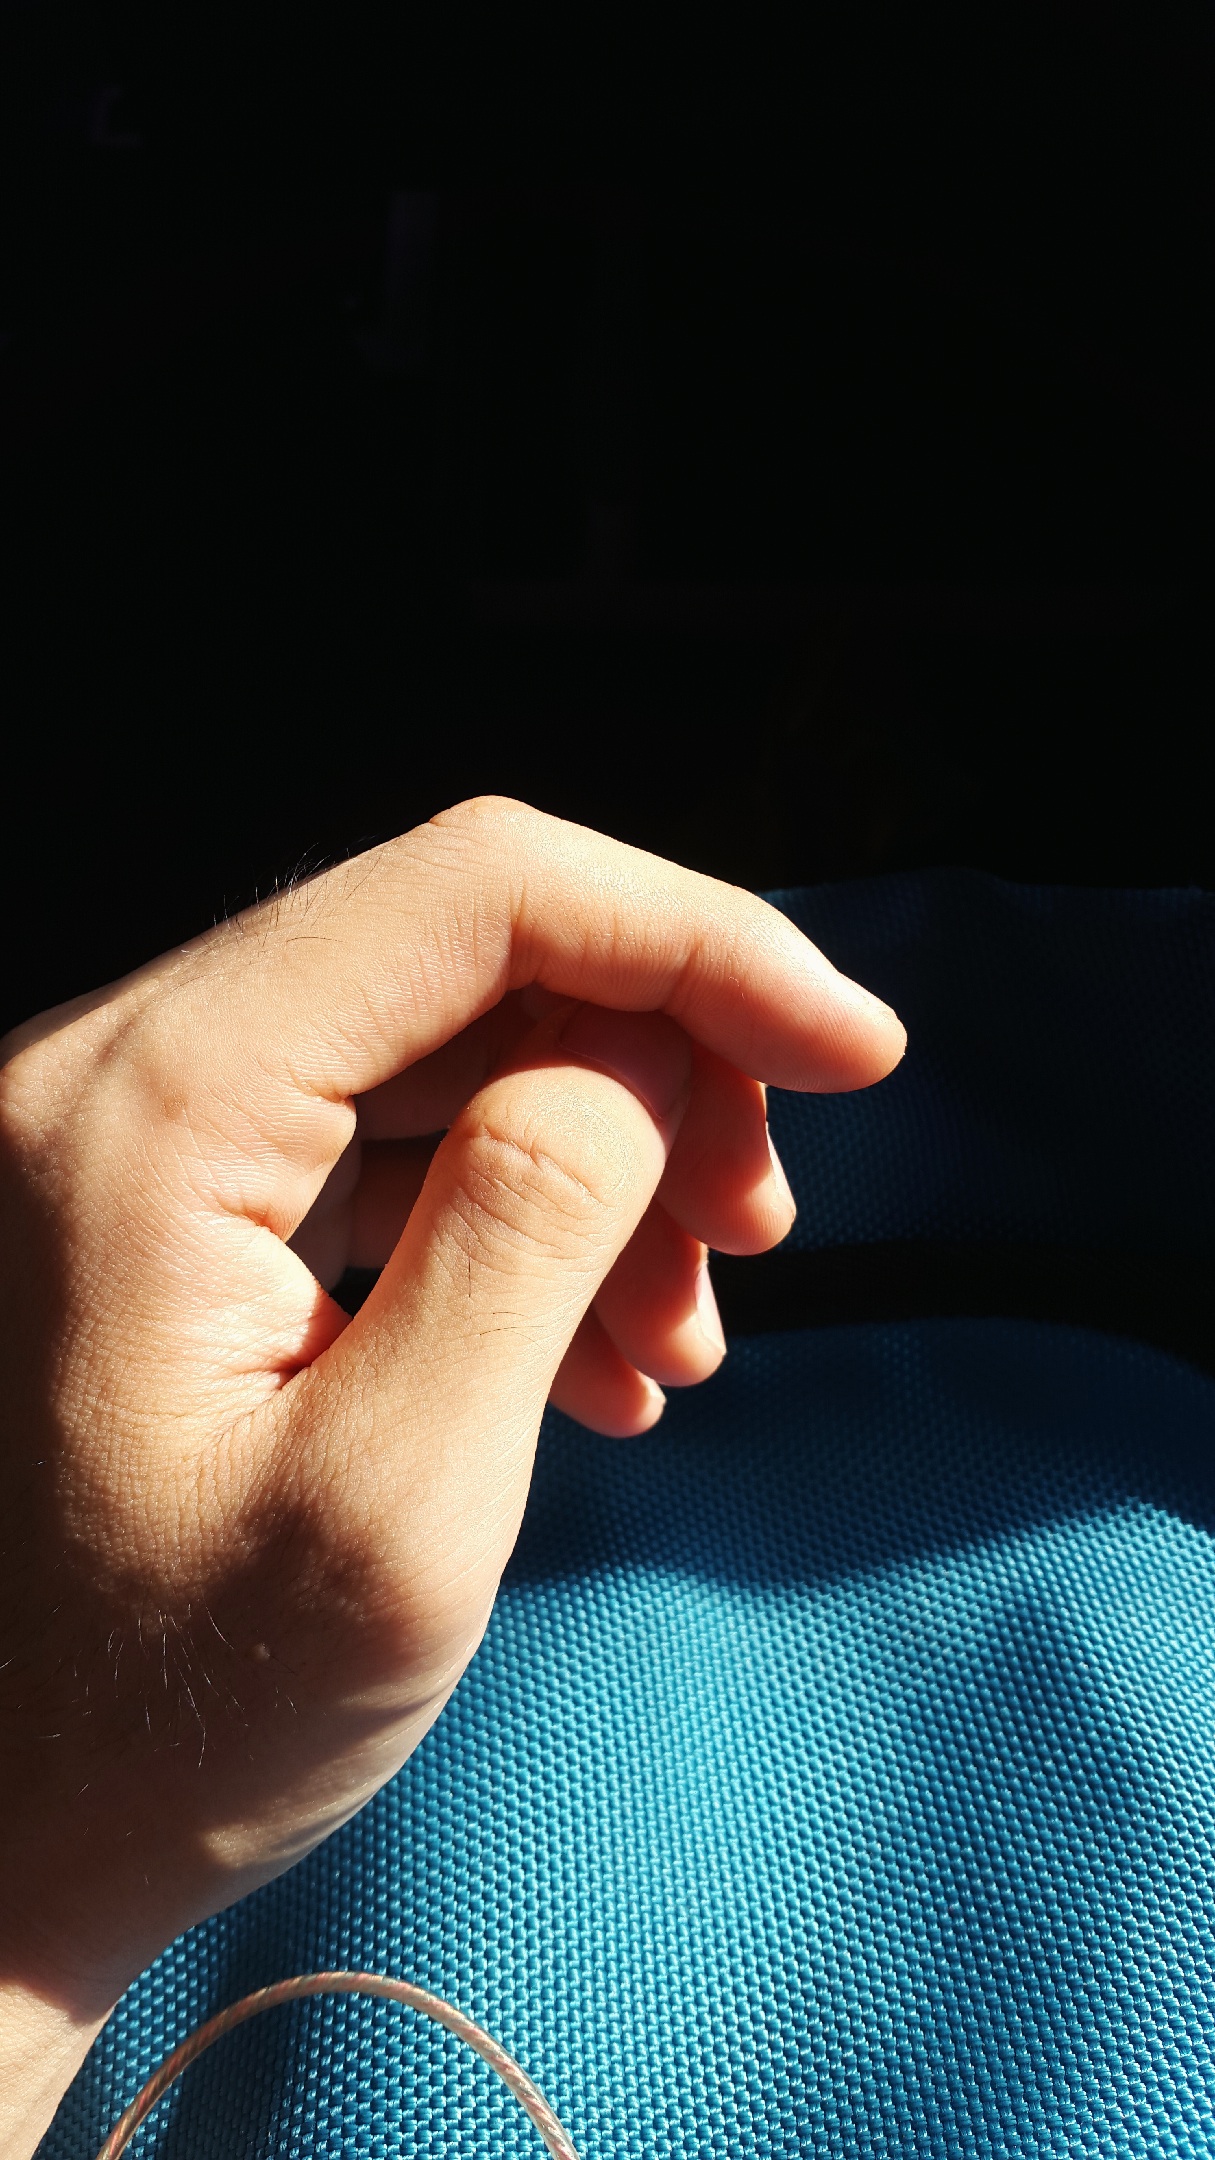
hand, light, photography, finger, color, blue, close up, human body, glasses, organ, shape, sense